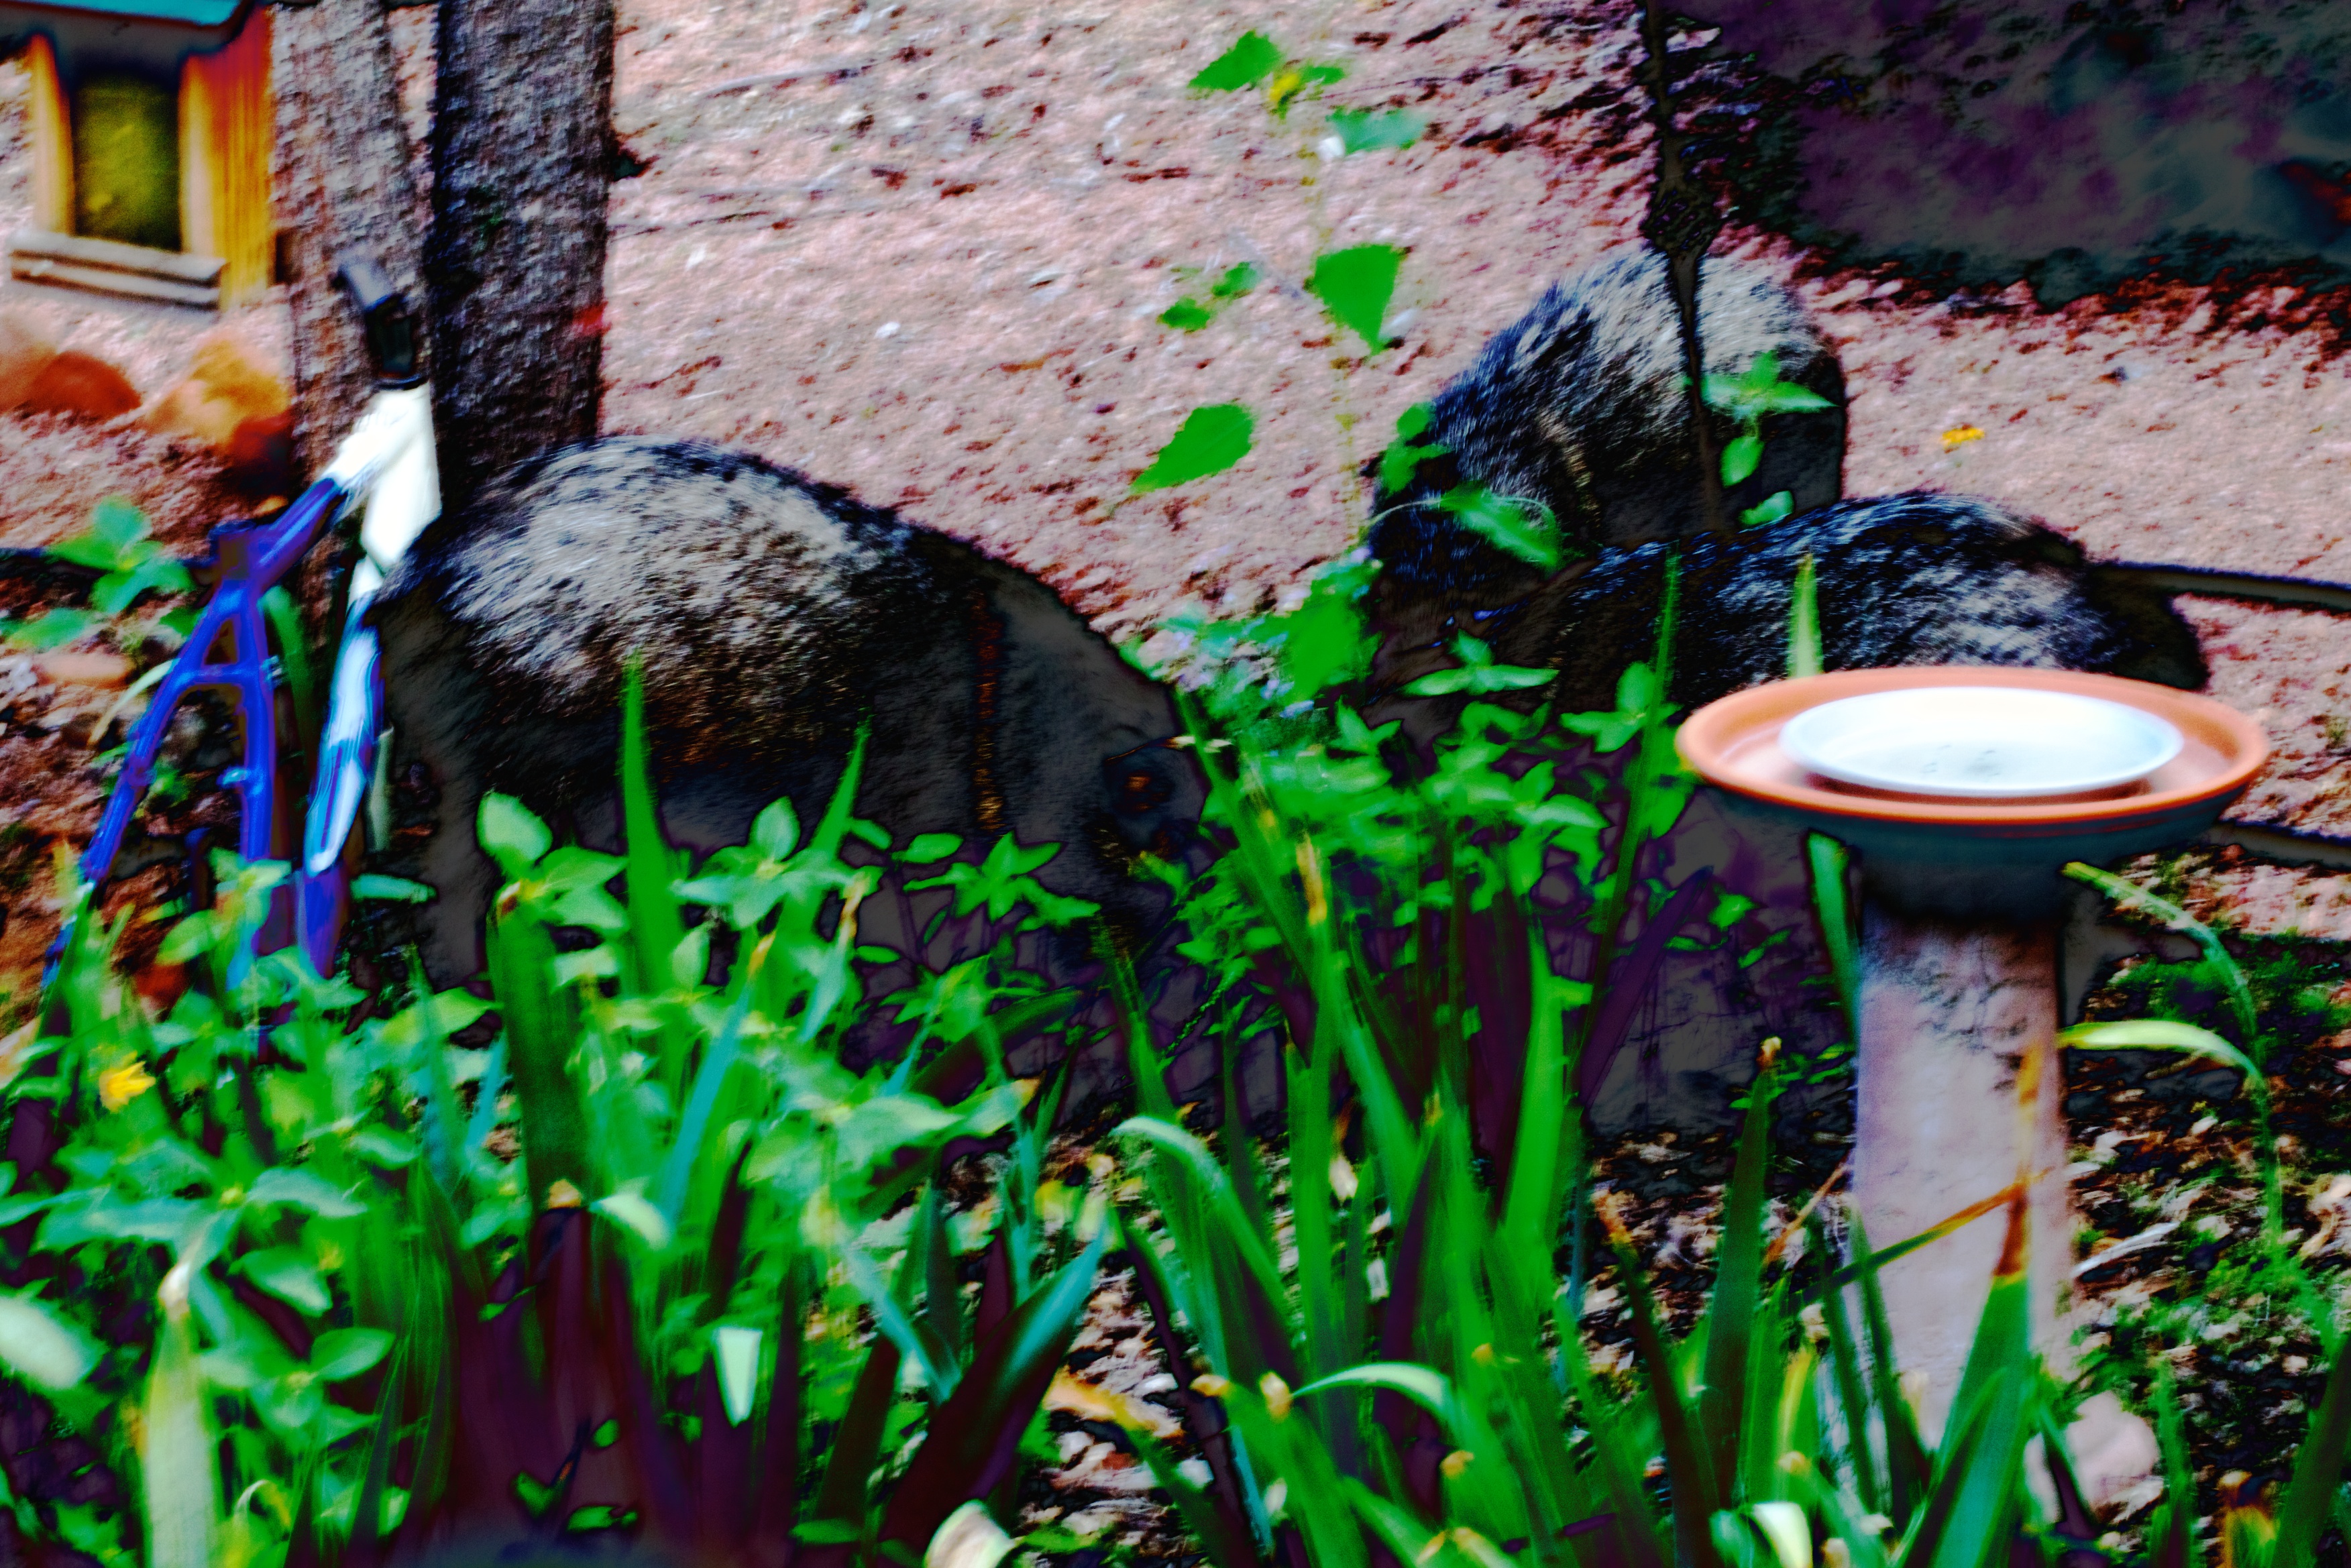
tree, grass, flower, green, jungle, soil, garden, yard